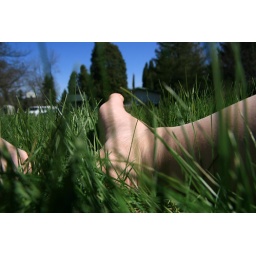
Today was gorgeous! Sunny, blue skies, just perfect! I enjoyed wandering around barefoot in the grass in my yard...